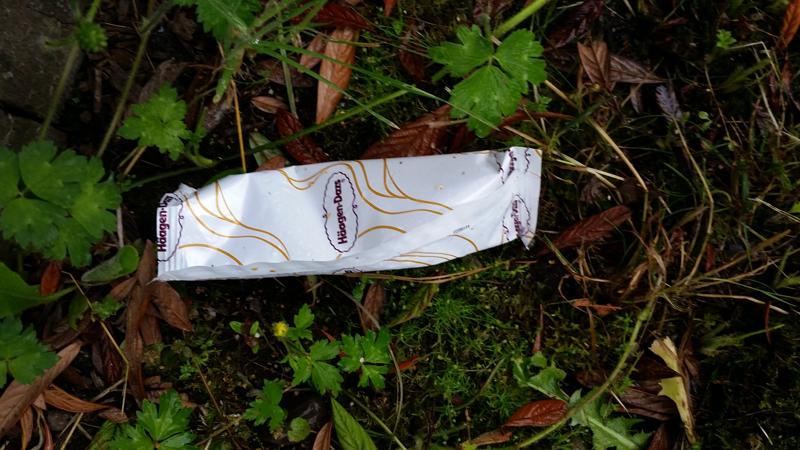
Waste category: trash